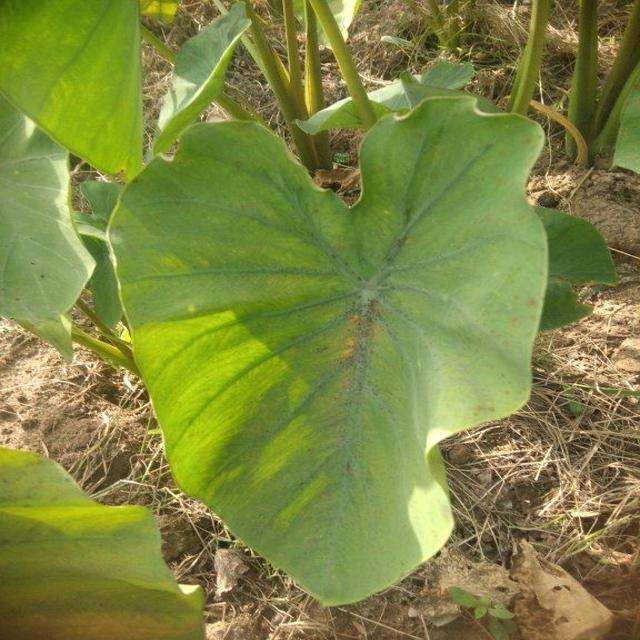
Label: Early_Blight